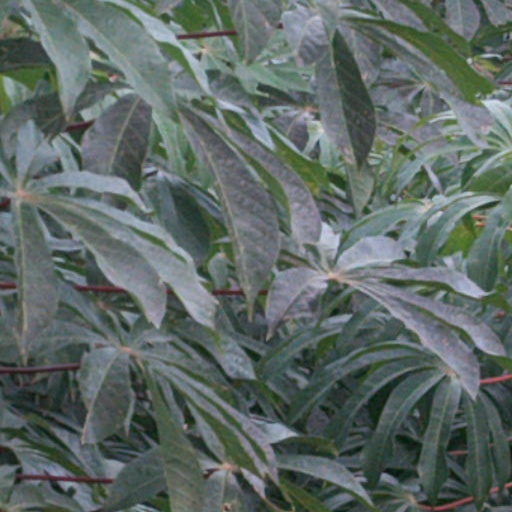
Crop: cassava